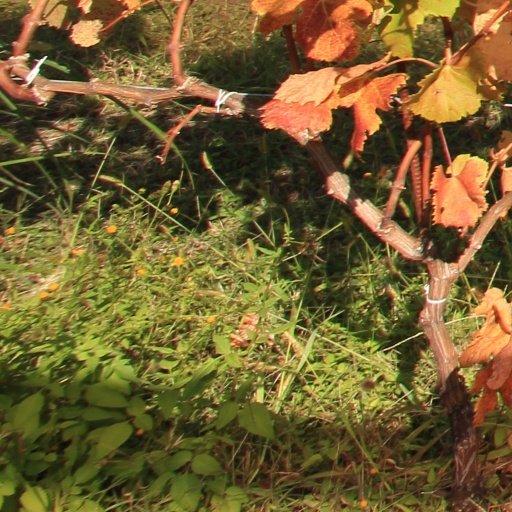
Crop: grape